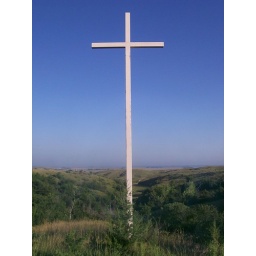
The Cross stands against the blue sky